Breddan Aerodrome

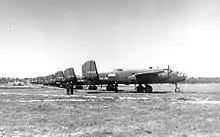
8th Bombardment Squadron - B-25Cs, 1942

On 22 August the 71st and 405th squadrons of the US 38 BG(M) arrived at Breddan after leaving Hawaii on 25 July and flying their B-25 Mitchell bombers across the Pacific Ocean. Their aircraft were combat ready on arrival and reunification with the ground crews who had reached Australia by sea. The main east-west Runway 60 was bitumen sealed by 22 August when most of the B-25 bombers arrived. The north- south second runway running parallel with a straight section of the northern inland road, was not completed.